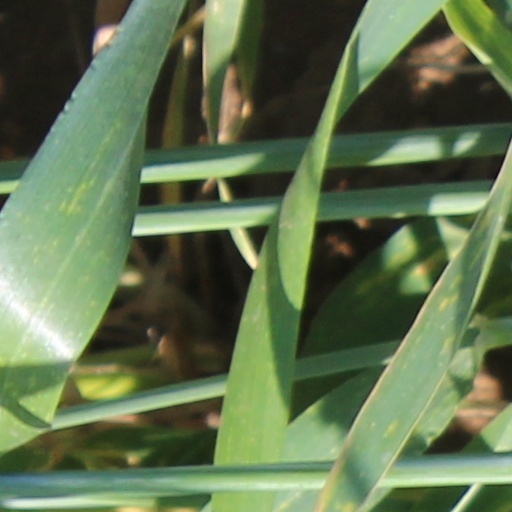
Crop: wheat